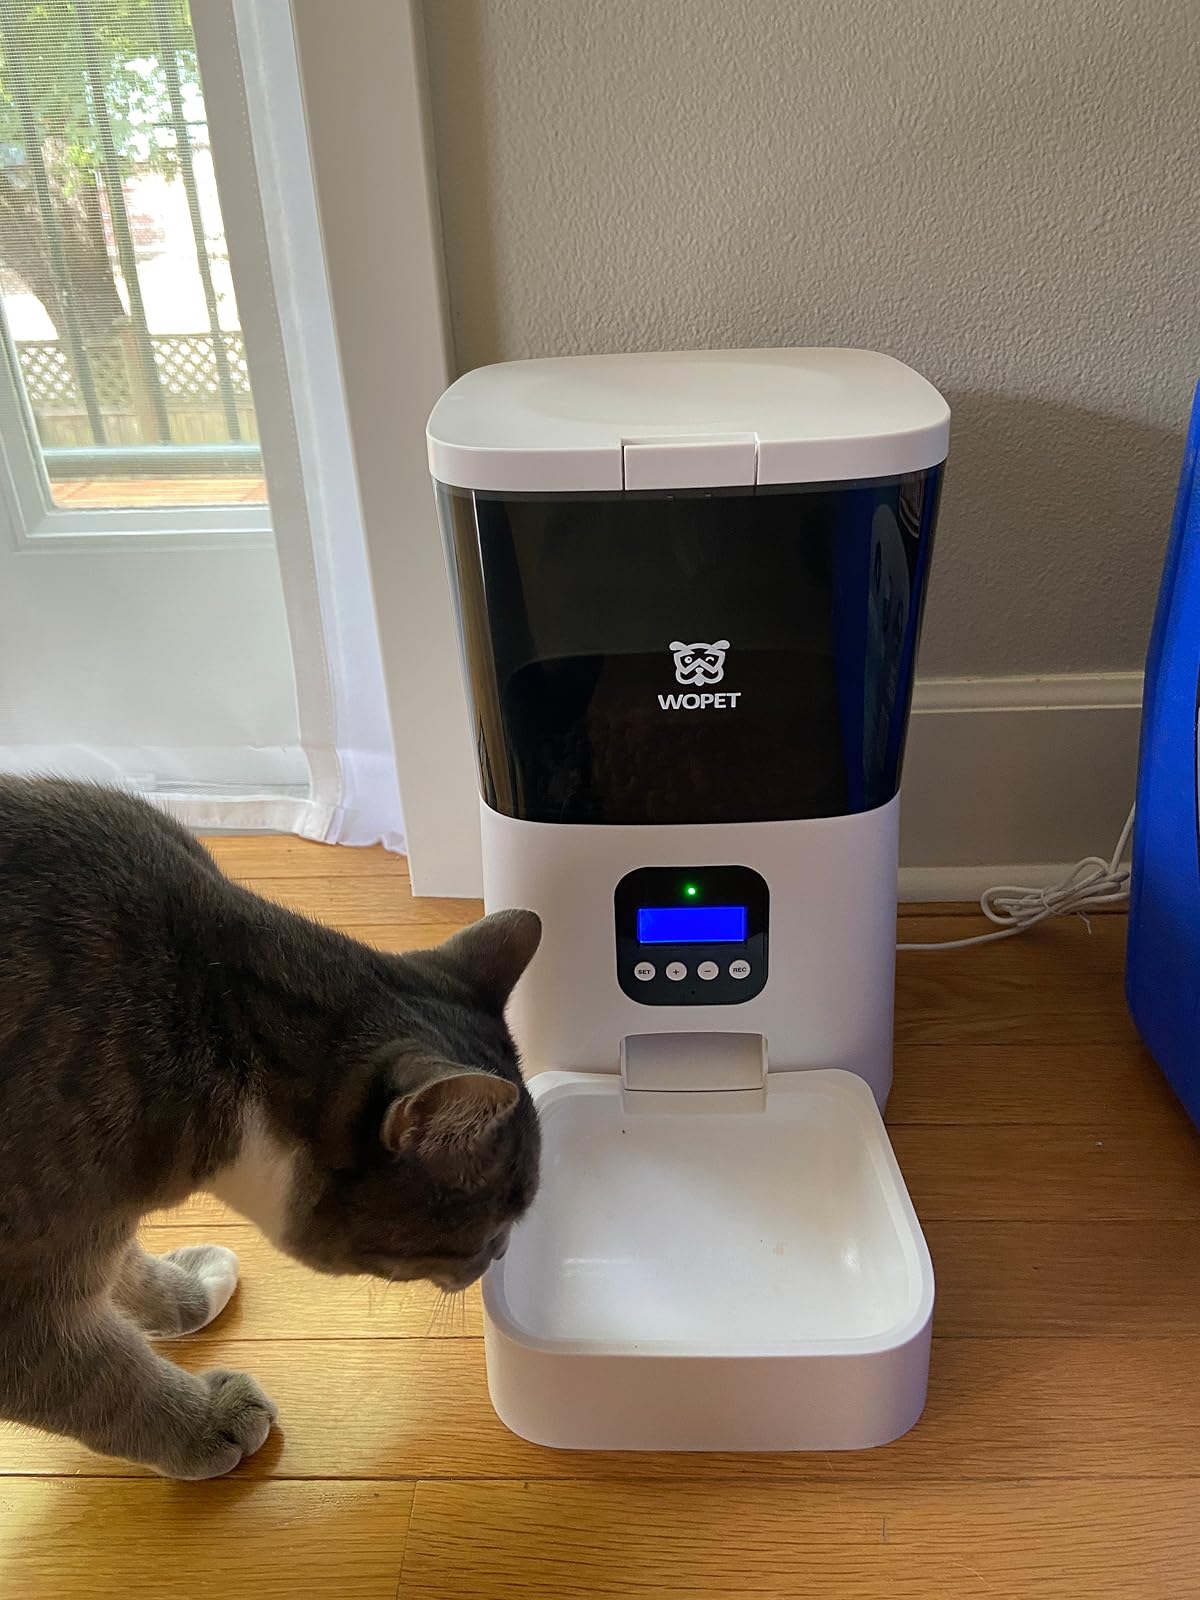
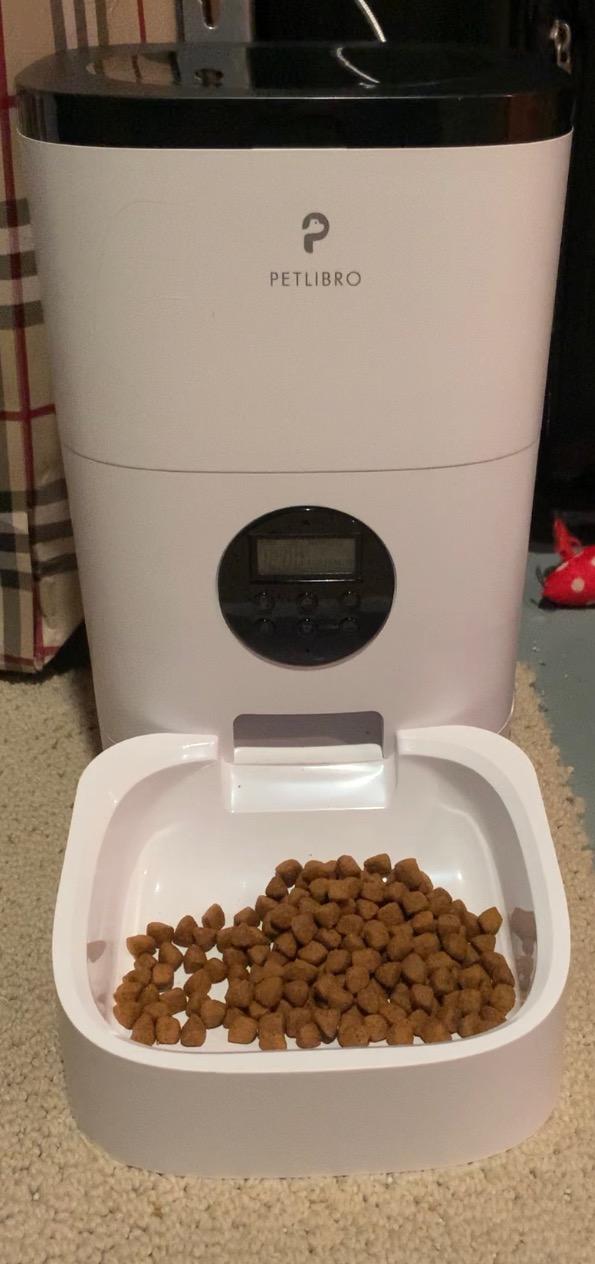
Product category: items_feeder
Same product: no